VAX 6000

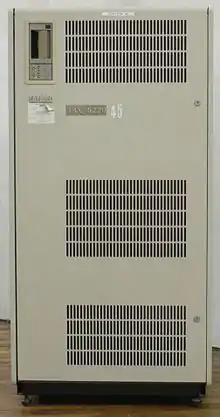
VAX 6220

The VAX 6000 is a discontinued family of minicomputers developed and manufactured by Digital Equipment Corporation (DEC) using processors implementing the VAX instruction set architecture (ISA). Originally, the VAX 6000 was intended to be a mid-range VAX product line complementing the VAX 8000, but with the introduction of the VAX 6000 Model 400 series, the older VAX 8000 was discontinued in favor of the VAX 6000, which offered slightly higher performance for half the cost. The VAX 6000 family supports Digital's VMS and ULTRIX operating systems.